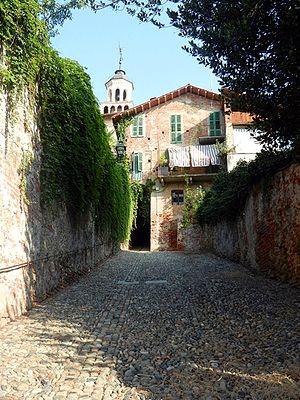
Saluces est une commune italienne située dans la province de Coni, en région Piémont.